Setouchi Retreat Aonagi

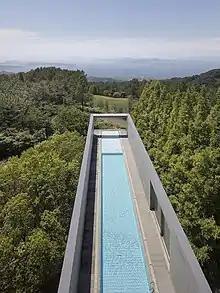
Infinity pool of Setouchi Retreat Aonagi

Most of the space is constructed as hotel rooms now. There are 7 rooms in the hotel, the smallest room is 106.2 m2 and the largest is 169.6 m2.